Attack at Fromelles

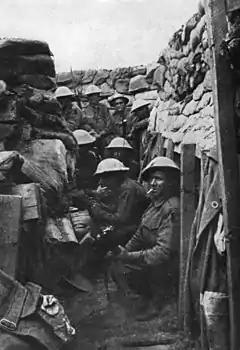

General Erich von Falkenhayn, the German Chief of the General Staff, had ordered a construction programme on the Western Front in January 1915, to make it capable of being defended indefinitely by a small force against superior numbers. An elaborate, carefully sited and fortified front position was built behind fields of barbed wire, with camouflaged concrete machine-gun nests and a second trench close behind the front trench, to shelter the trench garrison during bombardments. Communication trenches were built to evade Allied artillery-fire intended to obstruct the movement of reinforcements from the new rear defences. The front position was to be held at all costs as the main line of resistance but in May 1915, Falkenhayn ordered a reserve position to be built along the Western Front, behind the front position, out of range of enemy field artillery. To contain a breakthrough, the second position was to be occupied opposite a sector broken into and serve as a jumping-off point for counter-attacks. If the front line could not be recovered, the rear position could be connected to the remaining parts of the front line on either side to contain the break-in.